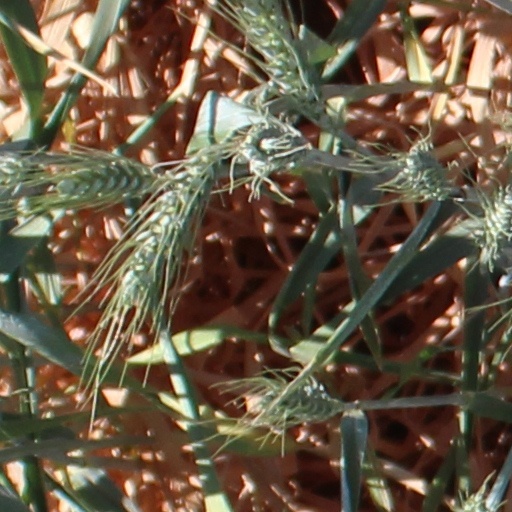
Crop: wheat